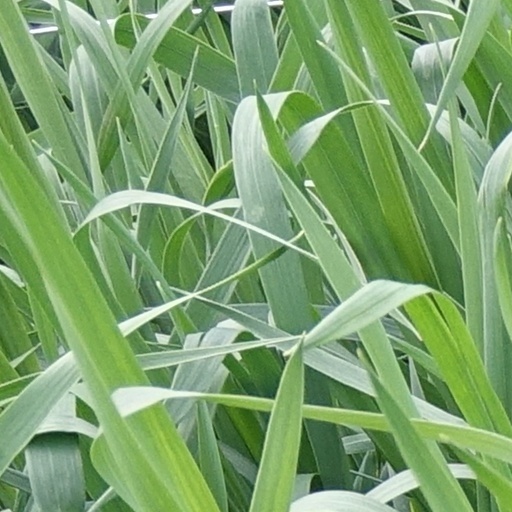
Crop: wheat